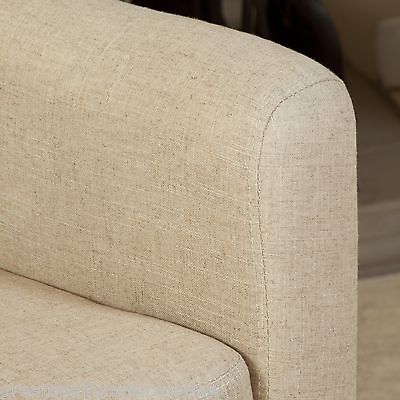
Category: chair